Tunghai University

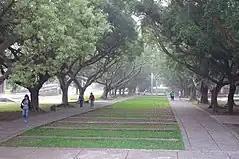

The university regularly holds cultural events at its campus, including concerts, choirs, and parties.